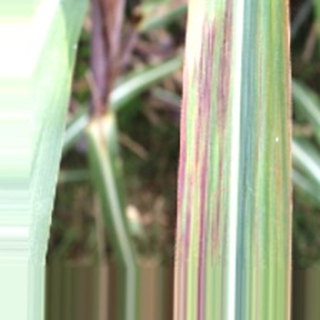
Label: sugarcane_bacterial_blight